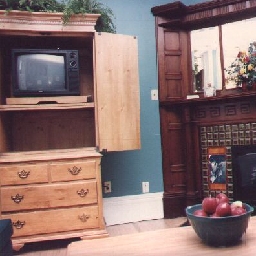
Room type: livingroom